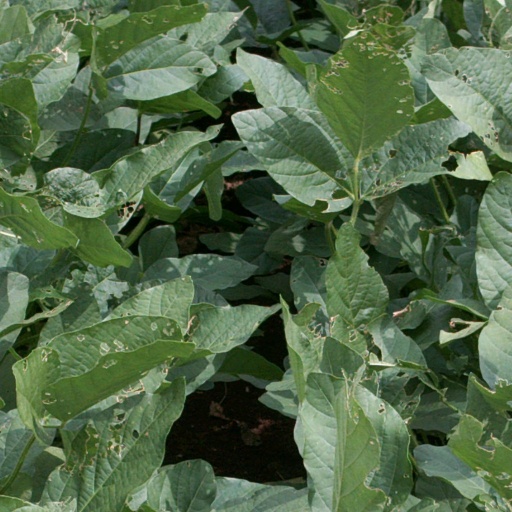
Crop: soybean